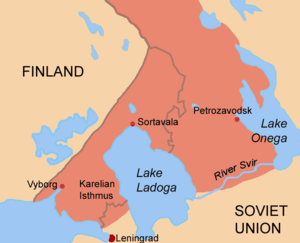
Finlands generobring af Ladogakarelen / Offensiven indledes
Det længste som finske enheder nåede frem under Fortsættelseskrigen. Grænserne både før og efter Vinterkrigen er vist.
Finlands generobring af Ladogakarelen var en militær kampagne som Finland gennemførte i 1941 som led i Fortsættelseskrigen.